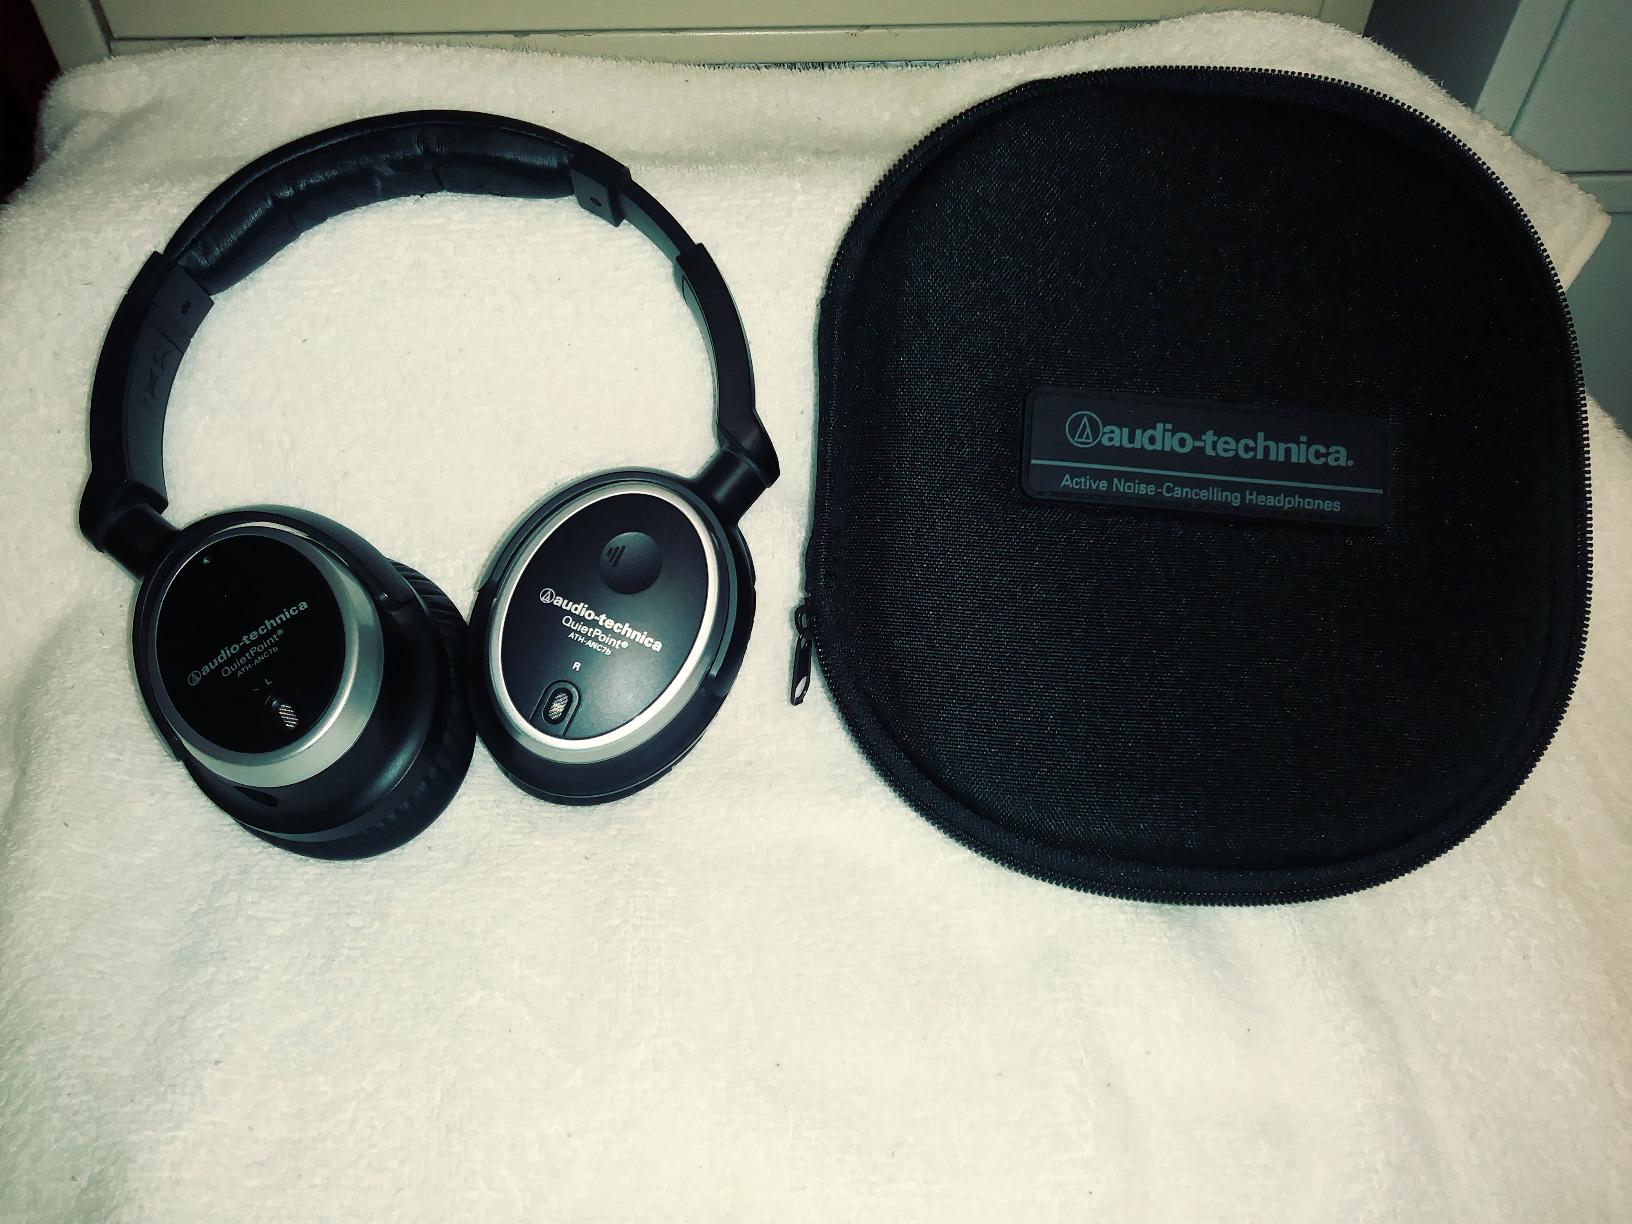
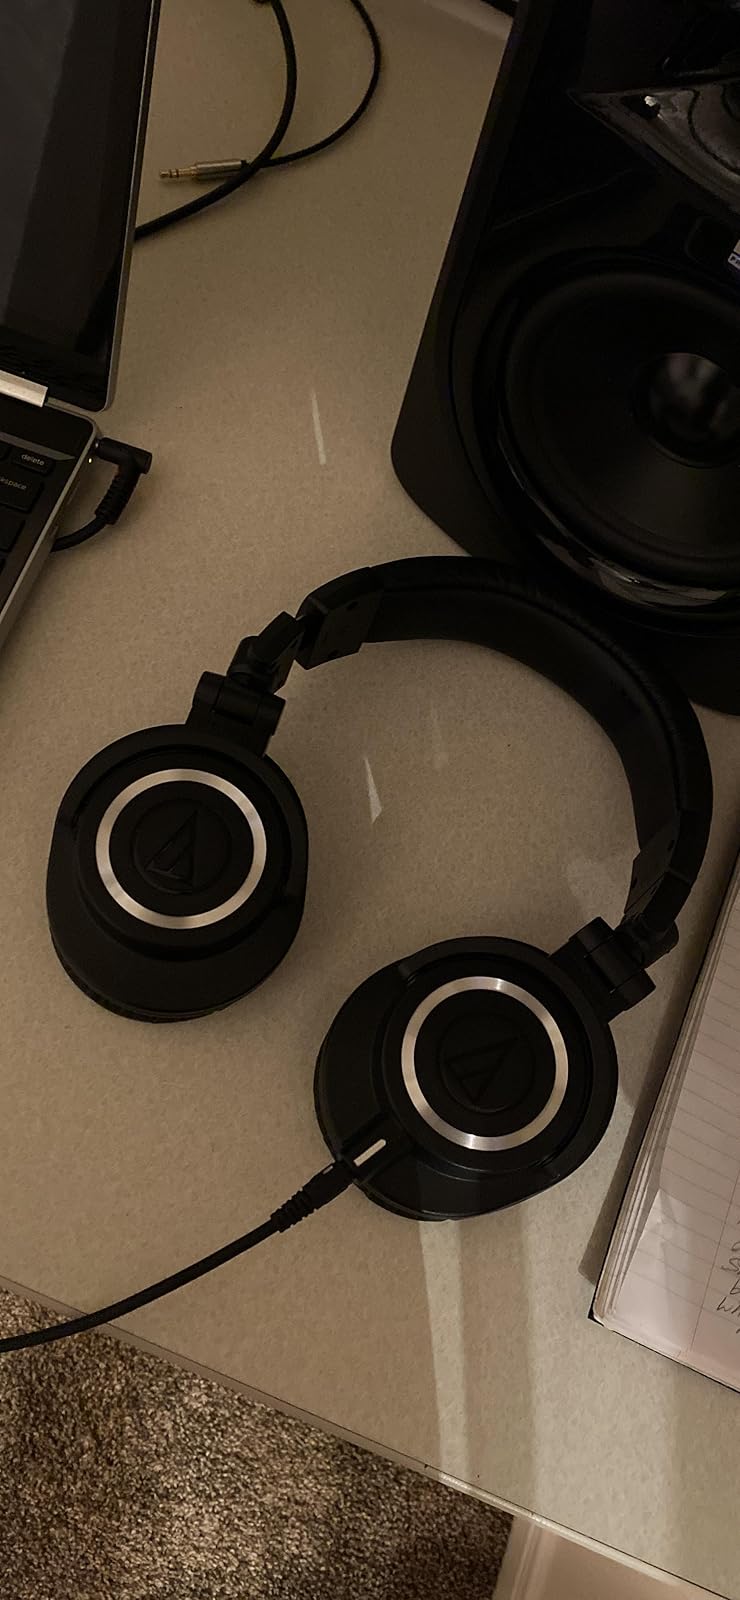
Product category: headphones
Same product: no